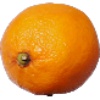
Label: Lemon Meyer 1